Pertusariales

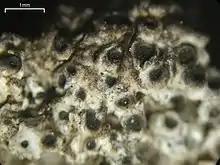
"Megaspora verrucosa"

The genus "Megasporaceae", established for the species "Megaspora verrucosa", initially placed within Pertusariales, has exhibited close molecular ties to "Aspicilia", challenging its previous classification. Meanwhile, "Loxosporopsis", described without definitive familial placement within Pertusariales, has molecular ties suggesting a close relationship with "Pertusaria" s.str., despite differing in septate ascospore formation, chemical makeup, and ascoma development aspects. These examples illustrate the ongoing redefinitions within Pertusariales based on a combination of morphological and molecular analyses.